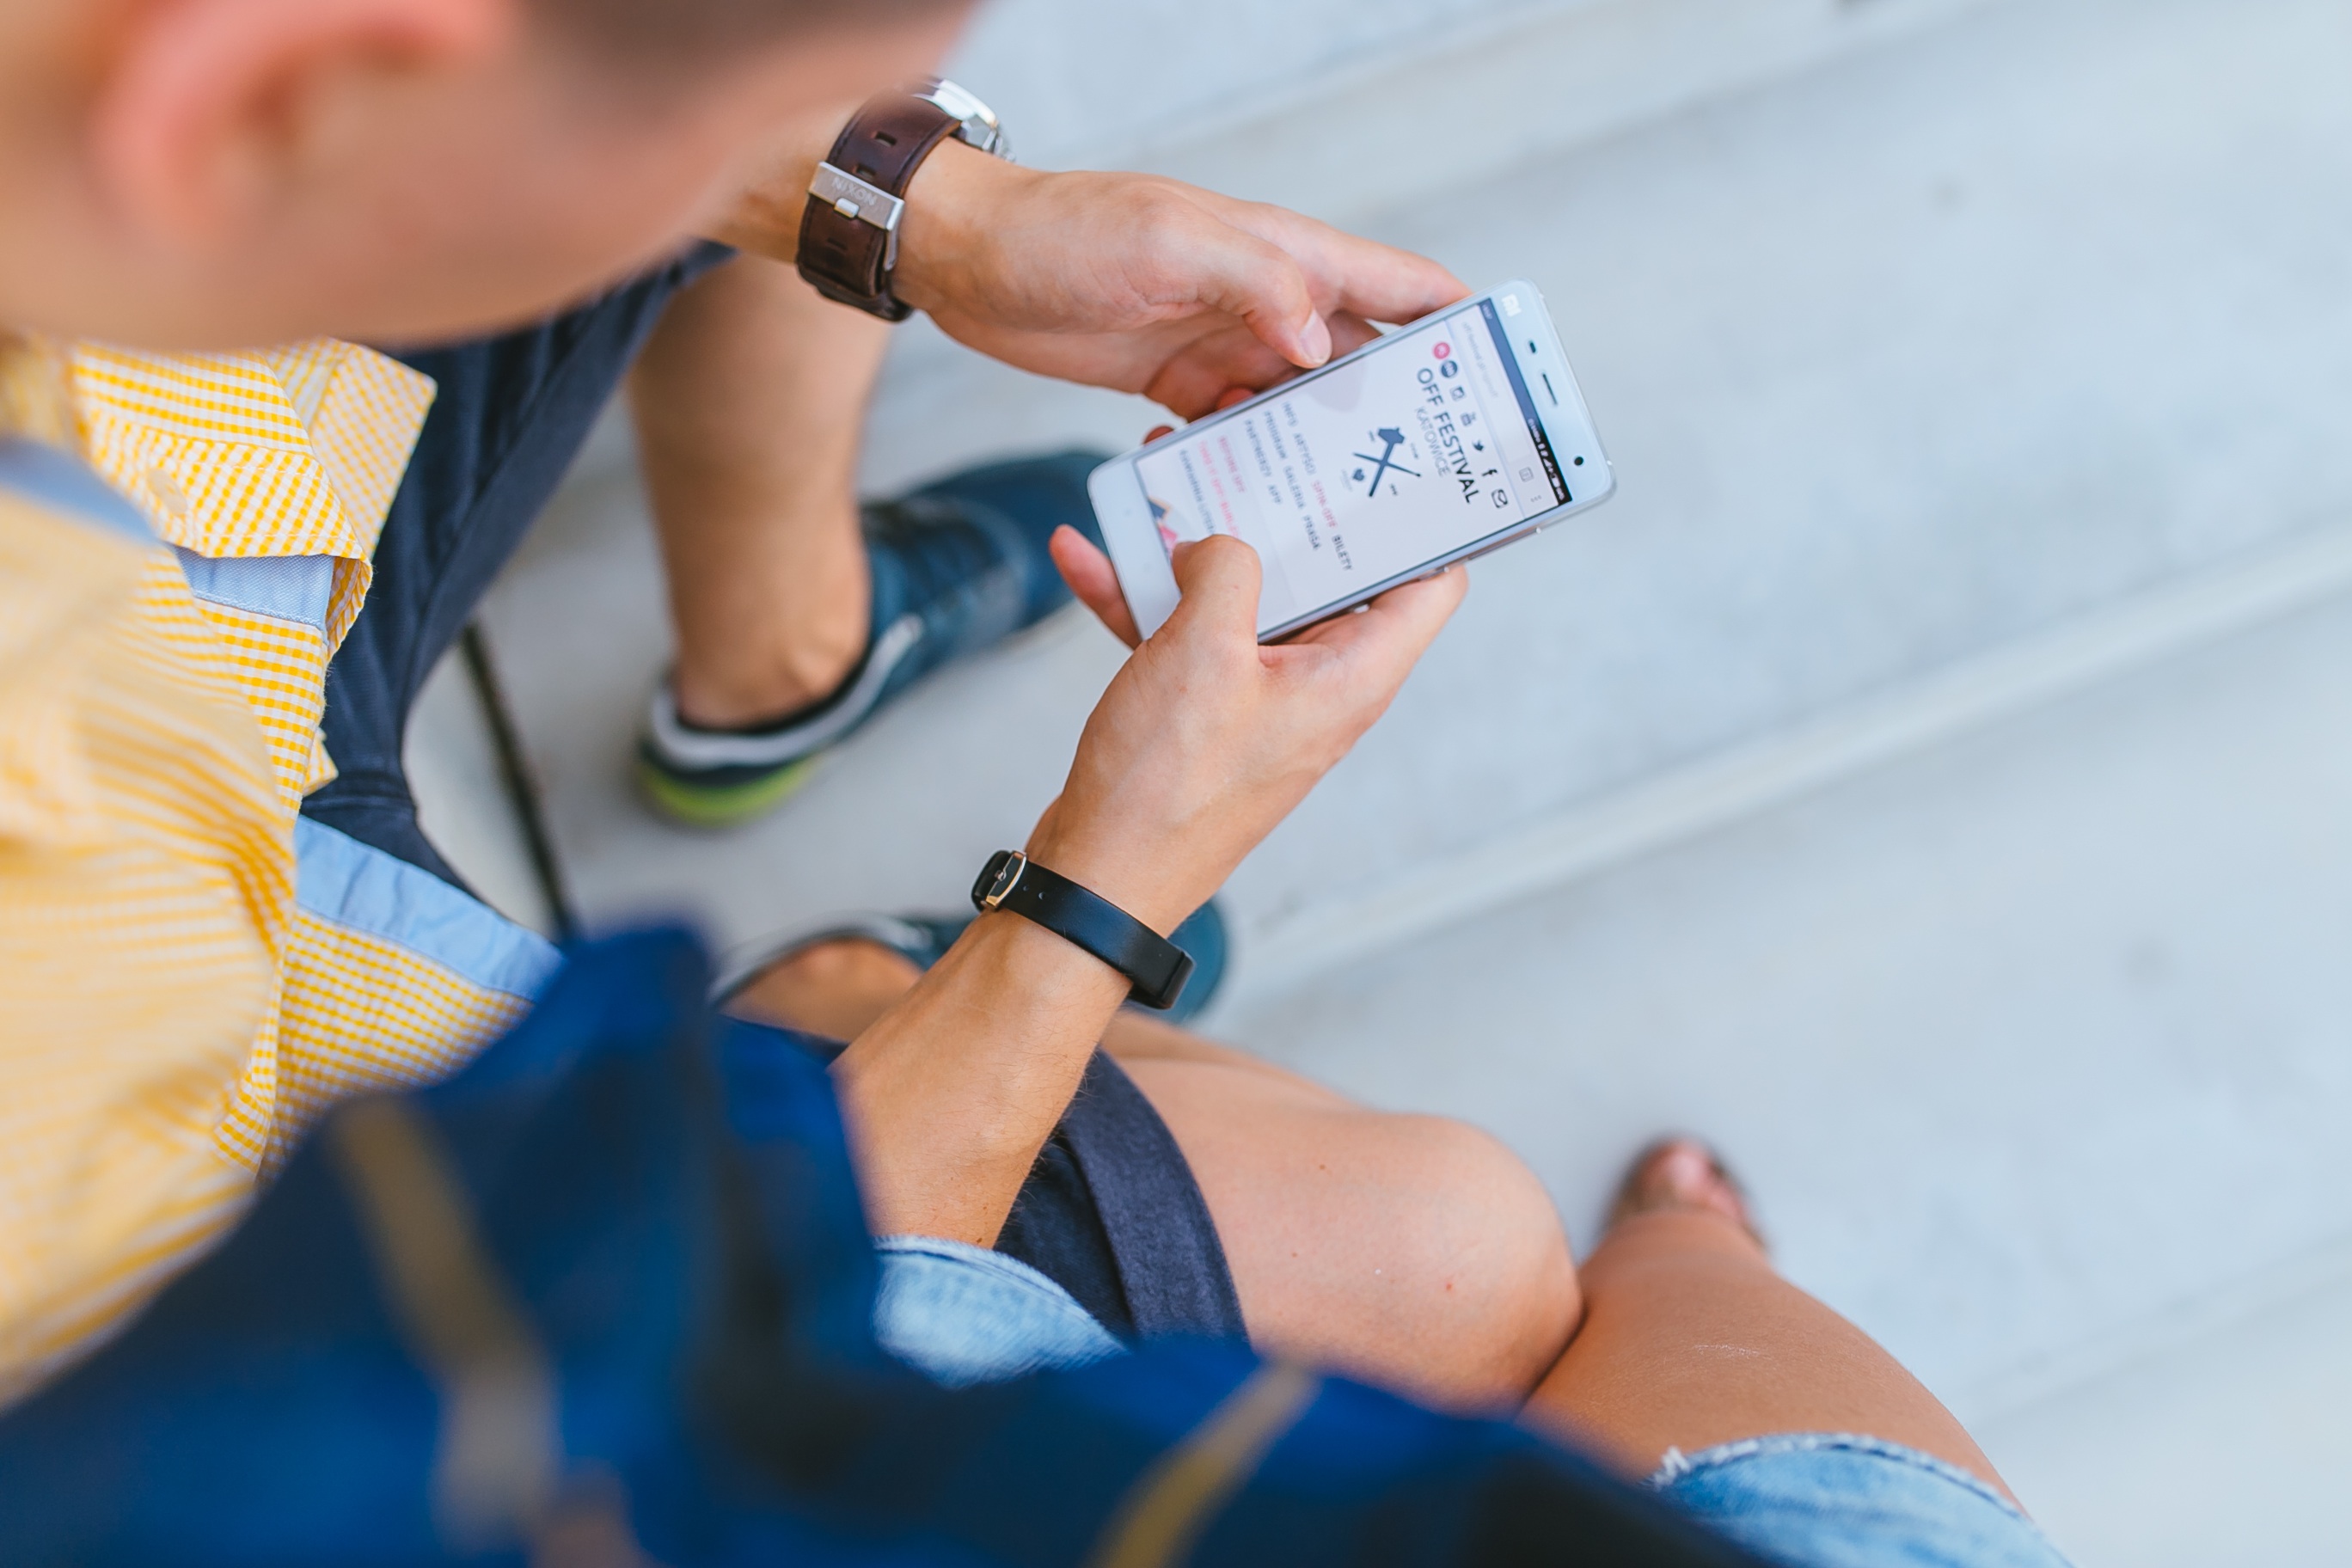
iphone, mobile, hand, person, photography, leg, finger, spring, phone, blue, beauty, photo shoot